Alexander Smukler

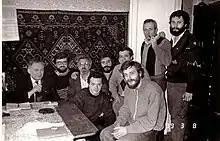
Mashka meeting in Moscow in 1989. Alexander Smukler is seated in the center.

Smukler was the founder of Vaad, the first independent Jewish movement in the Soviet Union. Vaad was an umbrella organization of Jewish cultural groups.